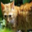
Label: cat